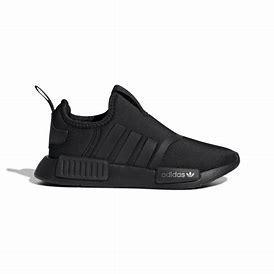
Brand: Adidas
Model: NMD 360